Answer in natural language. Consider the 3D positions of the objects in the scene and not just the 2D positions in the image. Is the centerpoint of  black open-shelf tv stand at a higher height than Window? Choose between the following options: no or yes
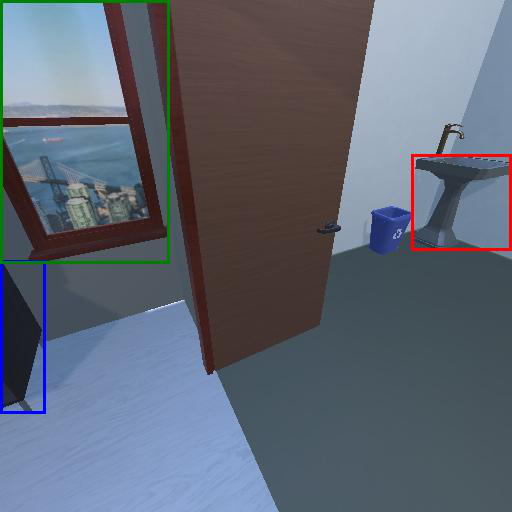
<answer>no</answer>